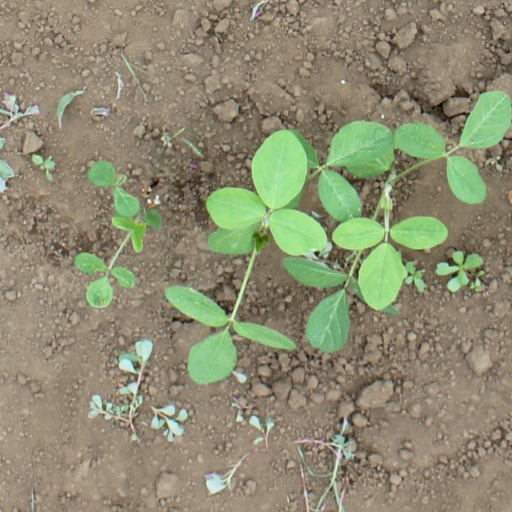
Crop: soybean